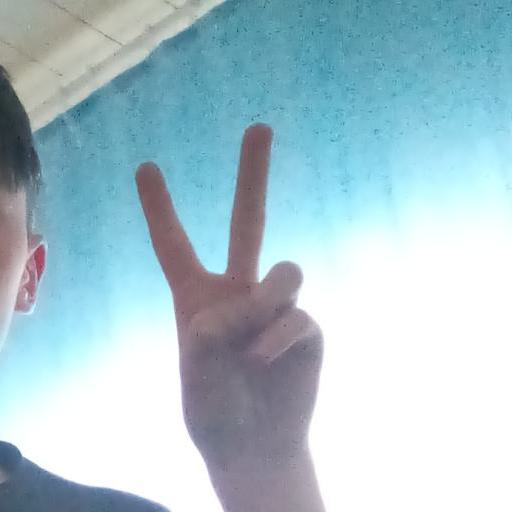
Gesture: peace